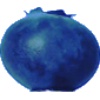
Label: Huckleberry 1